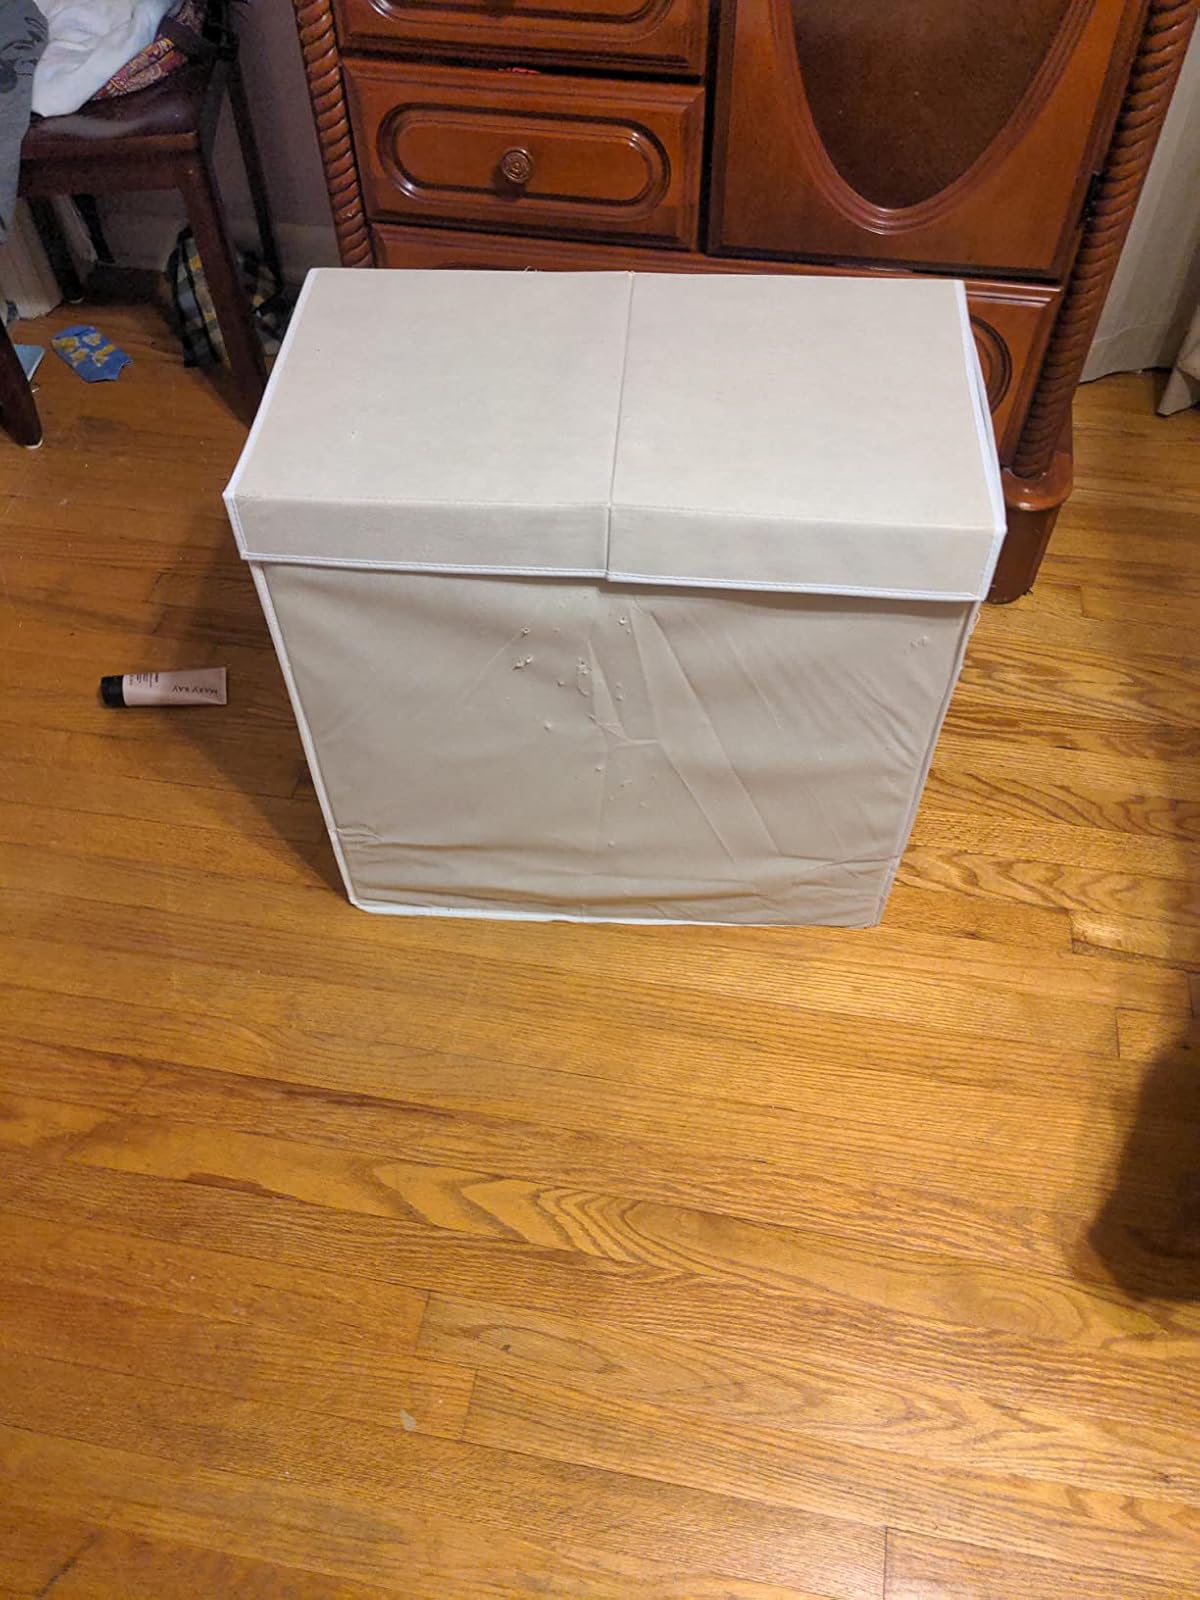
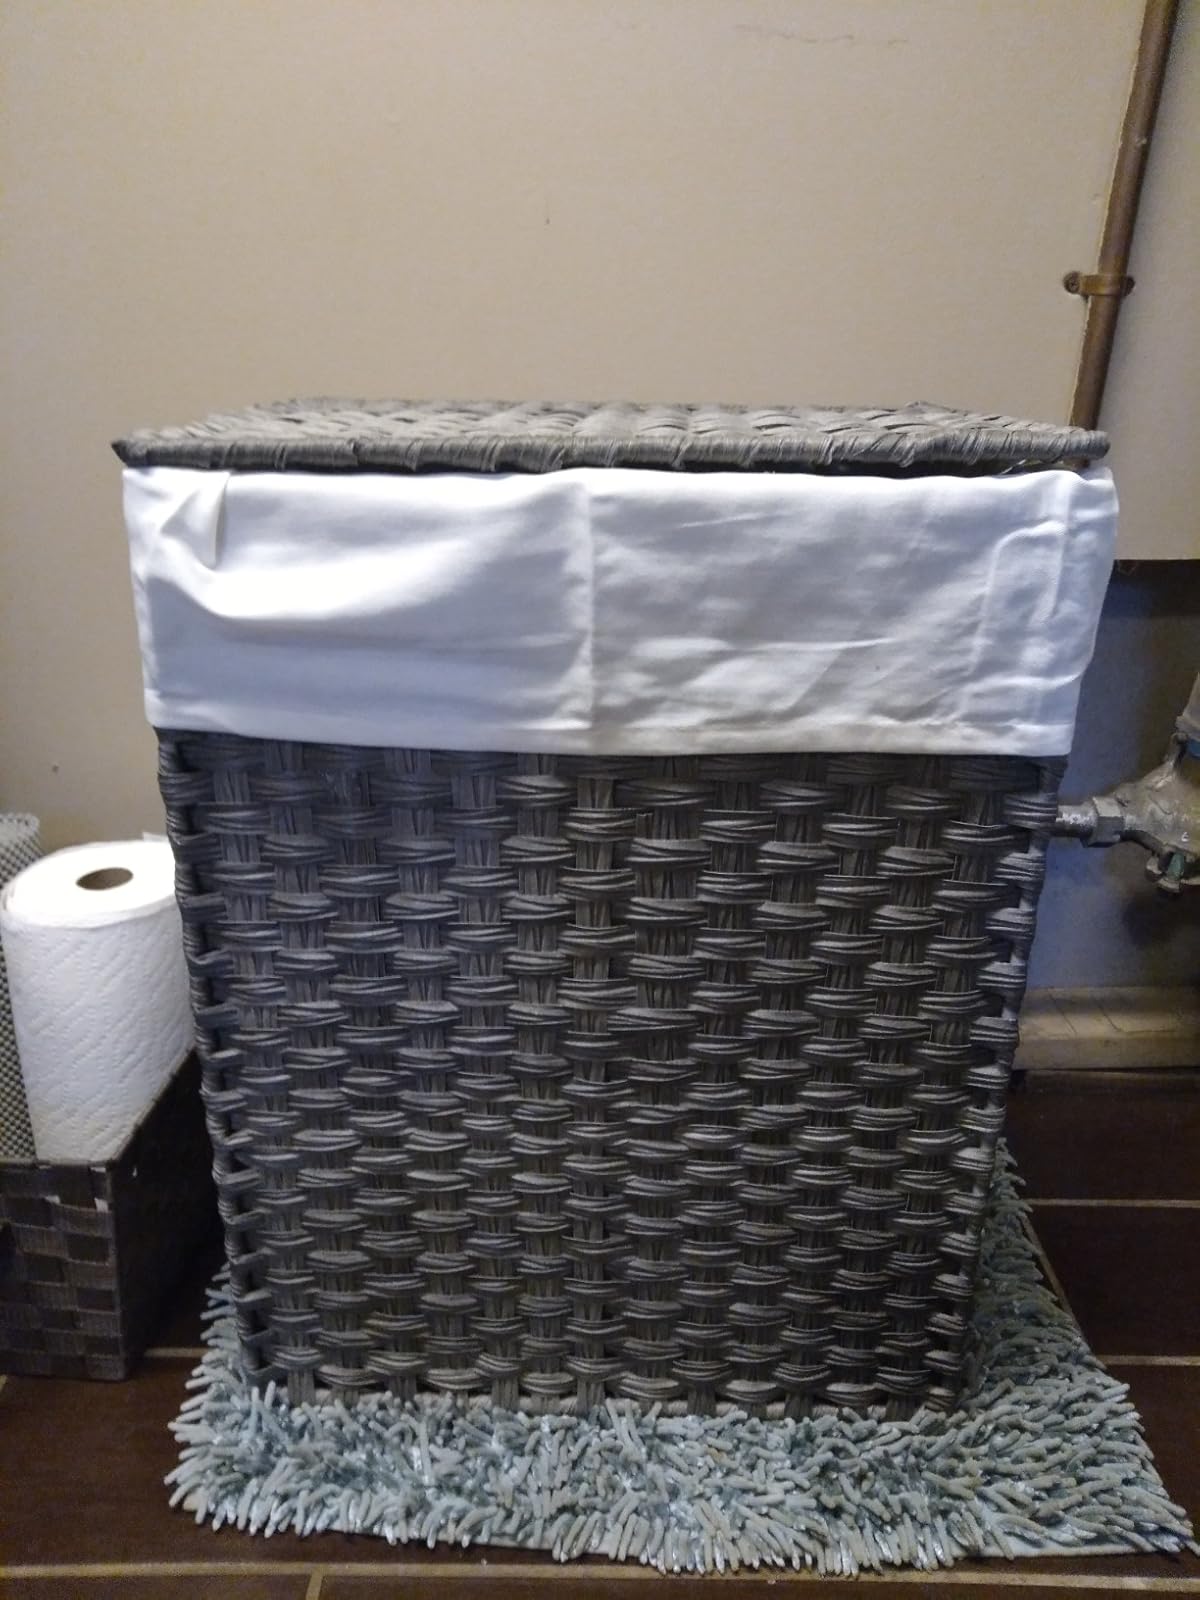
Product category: items_hamper
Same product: no